Ancient history of Afghanistan

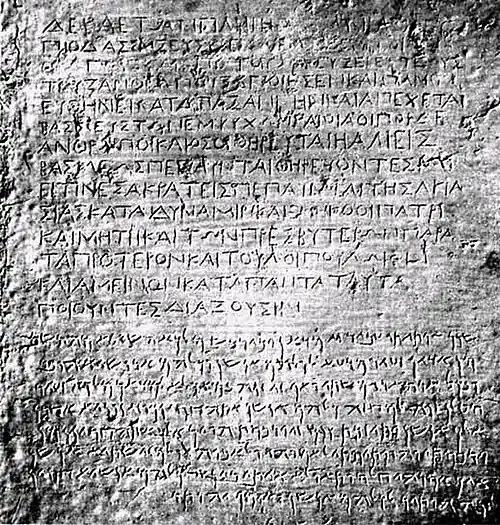
Bilingual edict (Greek and Aramaic) by Emperor Ashoka, from Kandahar – Afghan National Museum. (Click image for translation.)

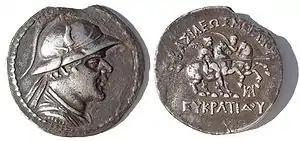
Coin of the Greco-Bactrian king Eucratides (171-145 BC)

While the Diadochi were warring amongst themselves, the Mauryan Empire was developing in the northern part of the Indian subcontinent. The founder of the empire, Chandragupta Maurya, confronted a Macedonian invasion force led by Seleucus I in 305 BC and following a brief conflict, an agreement was reached as Seleucus ceded Gandhara and Arachosia (centered around ancient Kandahar) and areas south of Bagram (corresponding to the extreme south-east of modern Afghanistan) to the Mauryans. During the 120 years of the Mauryans in southern Afghanistan, Buddhism was introduced and eventually become a major religion alongside Zoroastrianism and local pagan beliefs. The ancient Grand Trunk Road was built linking what is now Kabul to various cities in the Punjab and the Gangetic Plain. Commerce, art, and architecture (seen especially in the construction of stupas) developed during this period. It reached its high point under Emperor Ashoka whose edicts, roads, and rest stops were found throughout the subcontinent. Although the vast majority of them throughout the subcontinent were written in Prakrit, Afghanistan is notable for the inclusion of 2 Greek and Aramaic ones alongside the court language of the Mauryans.